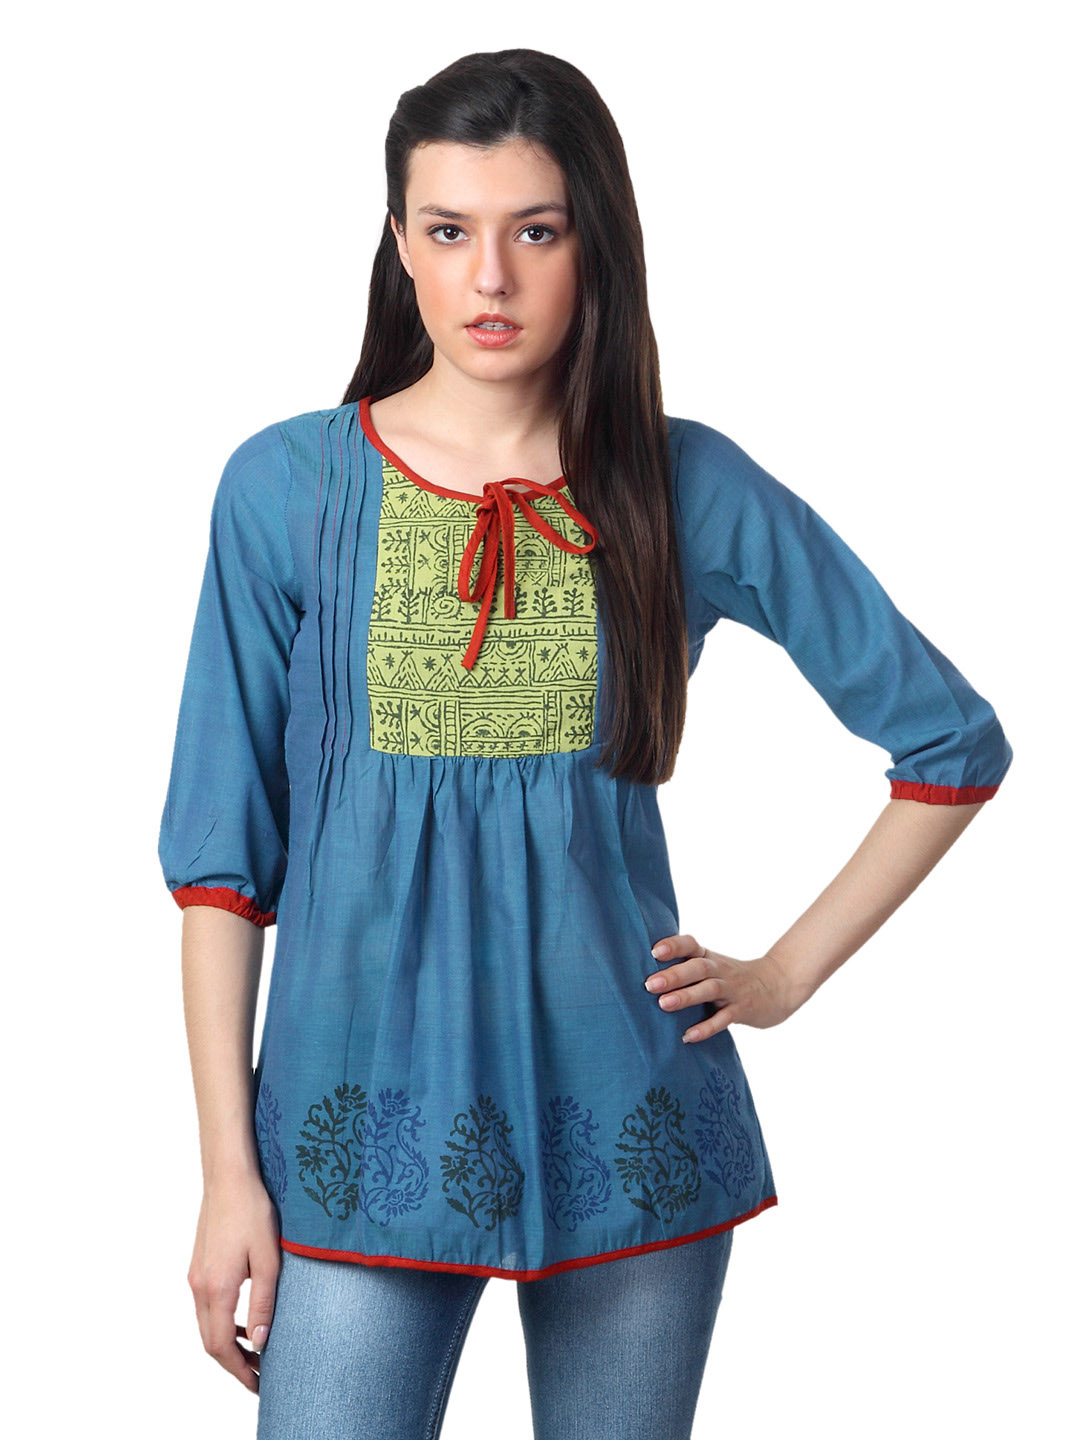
Mother Earth Women Blue Kurti
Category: Apparel / Topwear / Kurtis
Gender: Women
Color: Blue
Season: Summer 2012
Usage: Ethnic